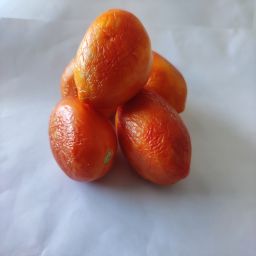
Crop: Tomato
Quality: Old